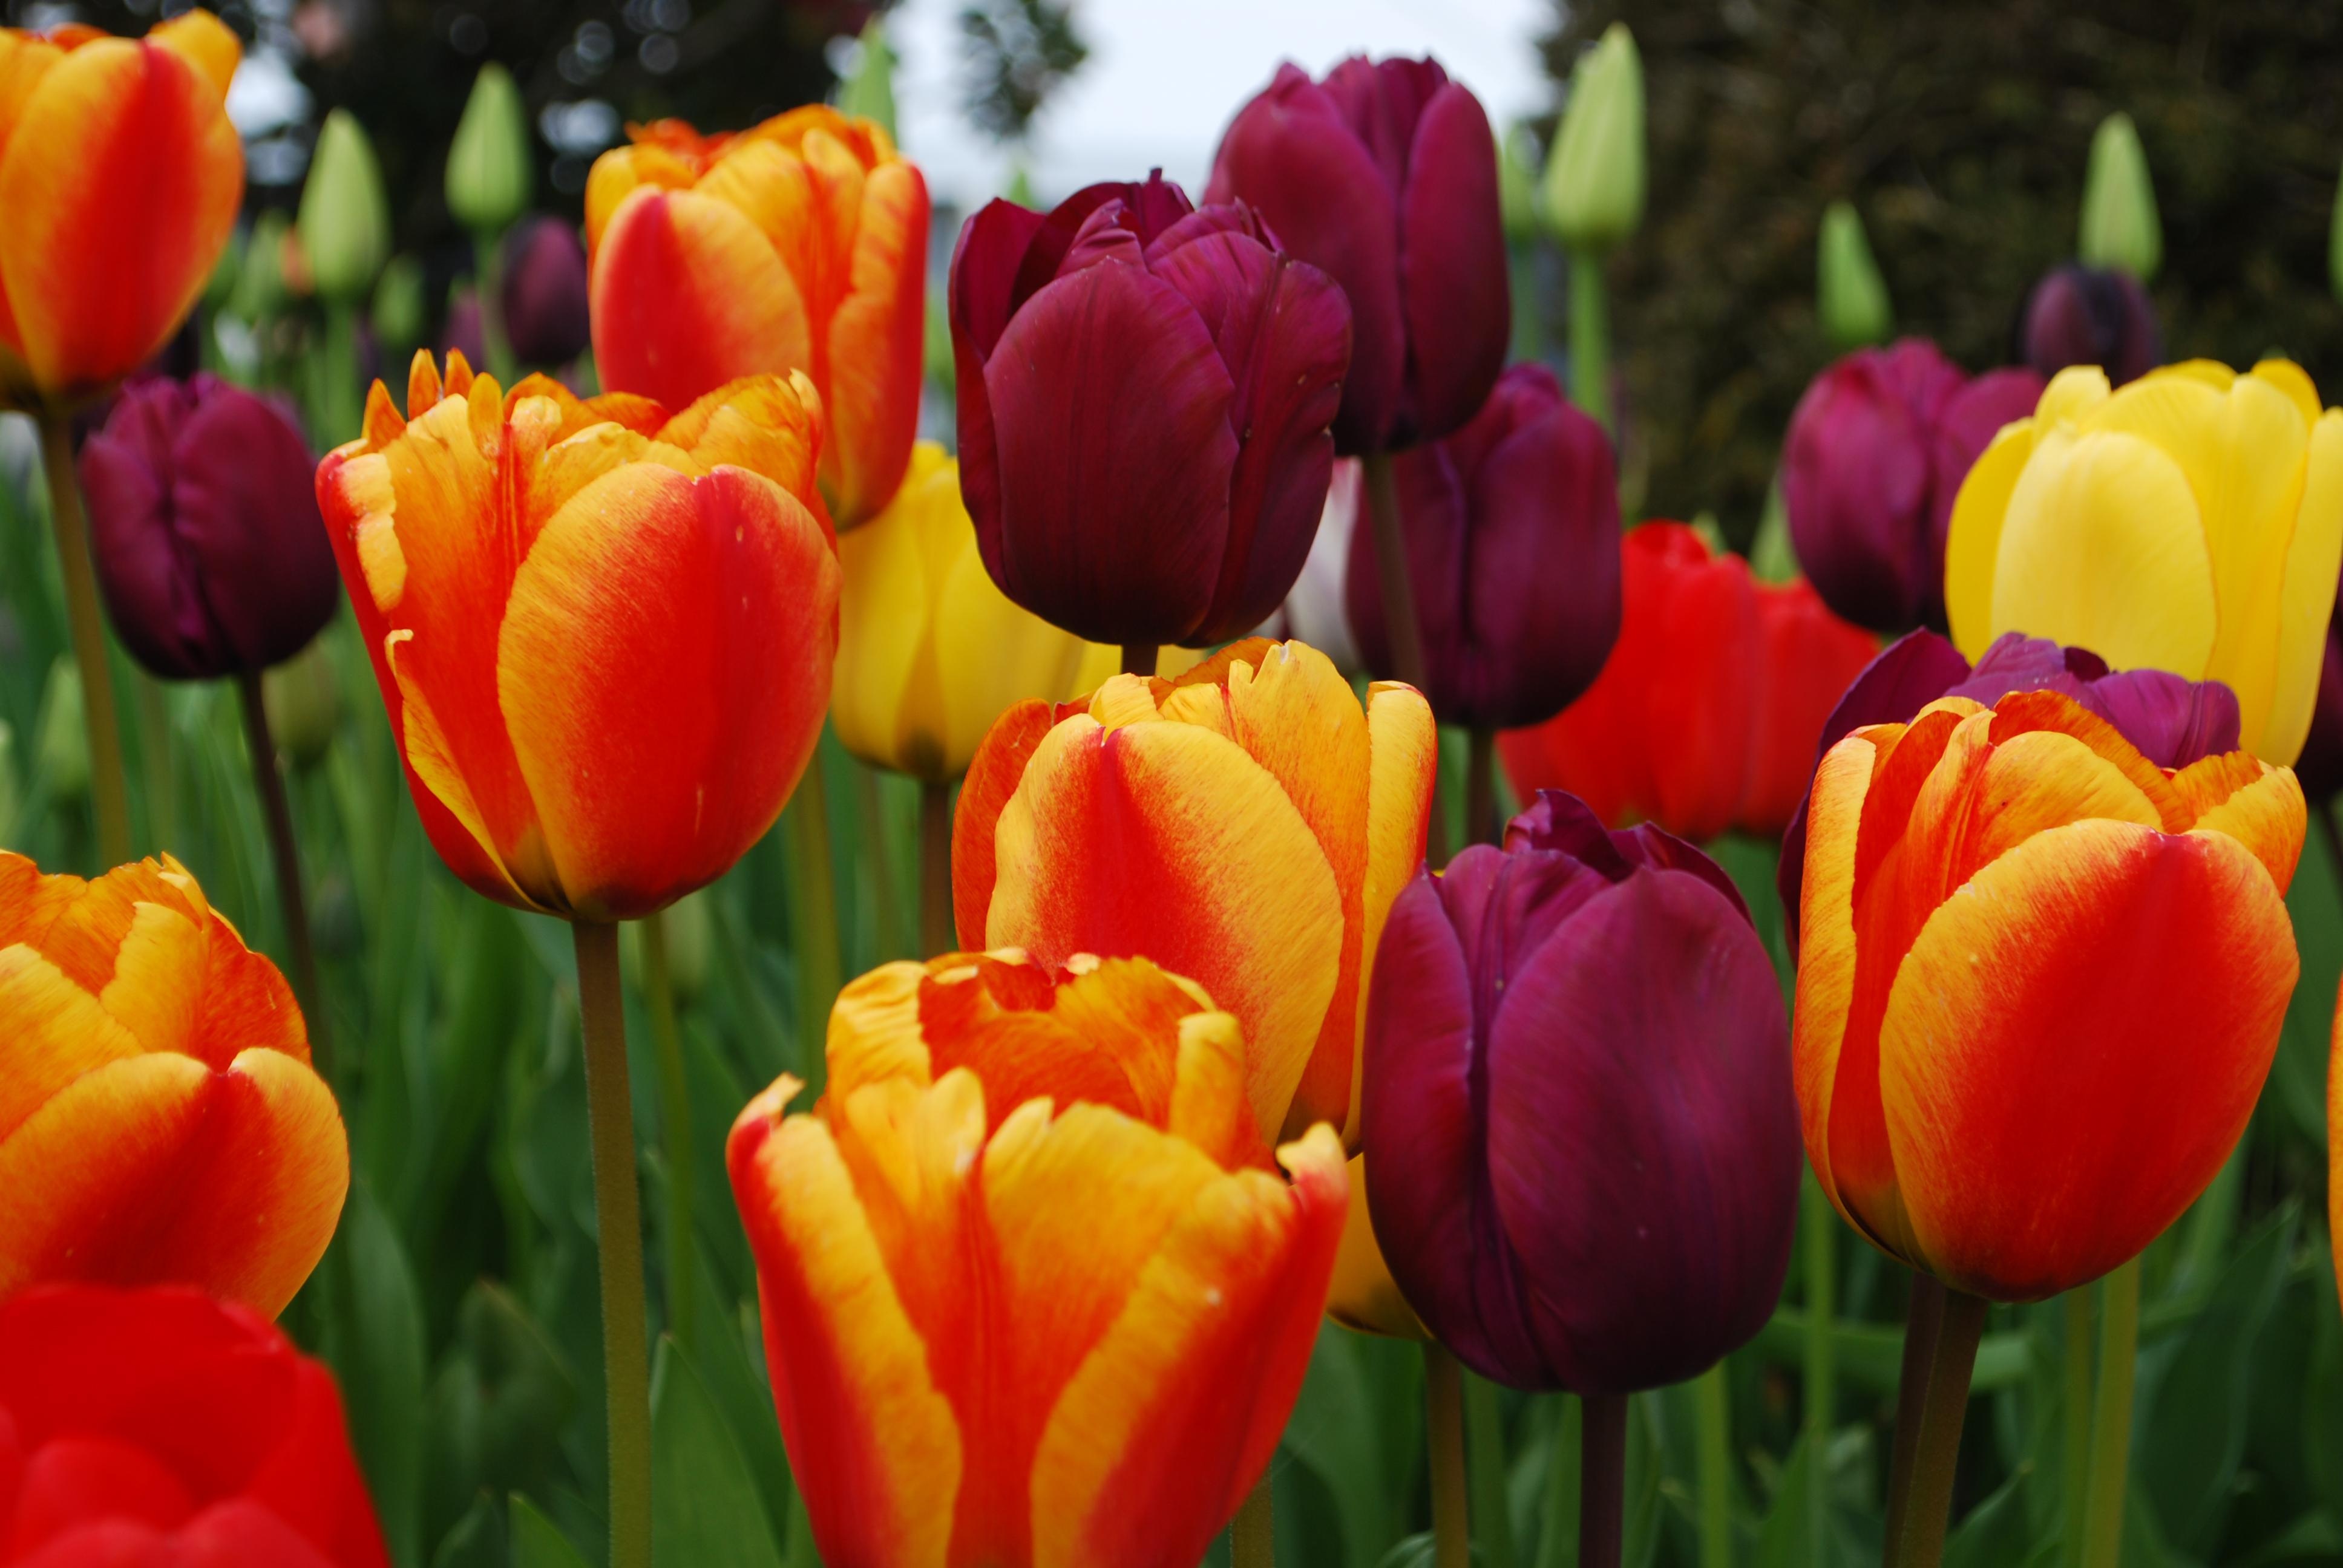
plant, field, flower, petal, tulip, sprint, flowering plant, lily family, land plant